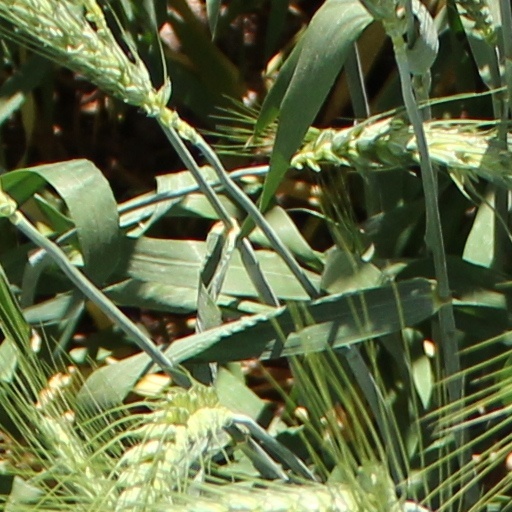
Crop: wheat